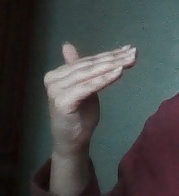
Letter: khaa